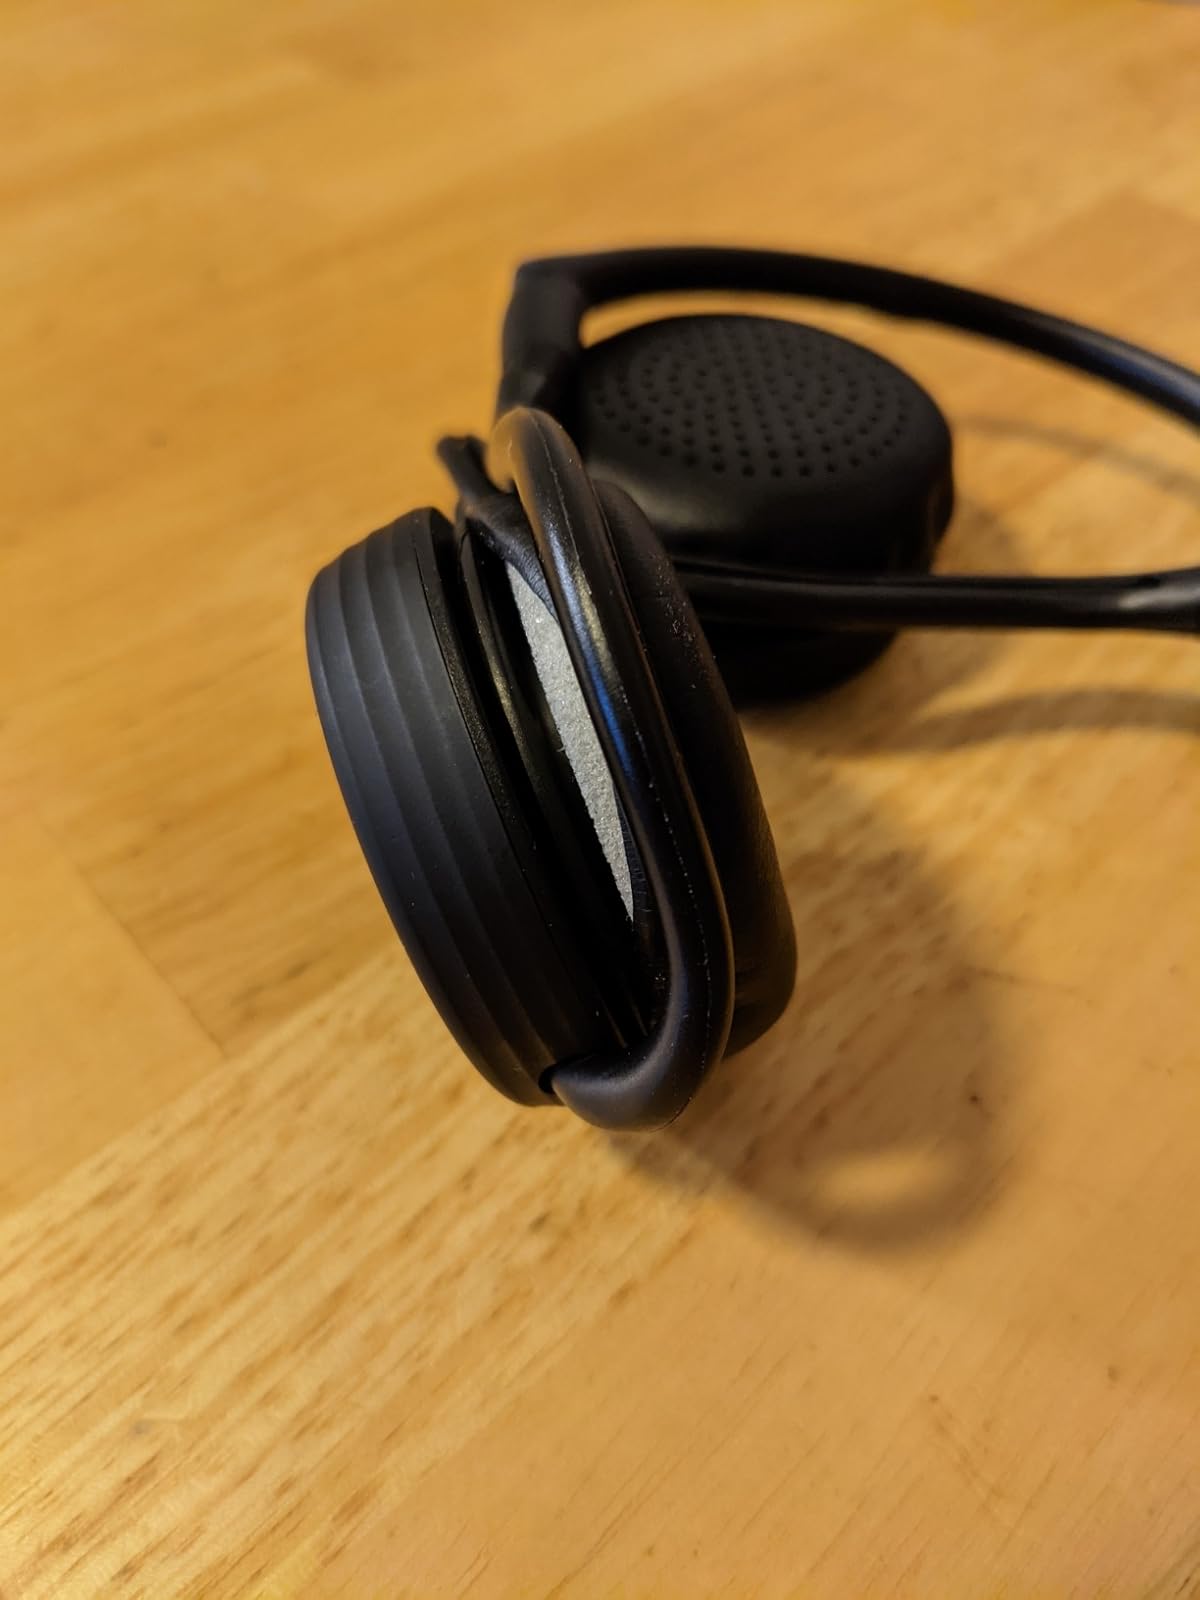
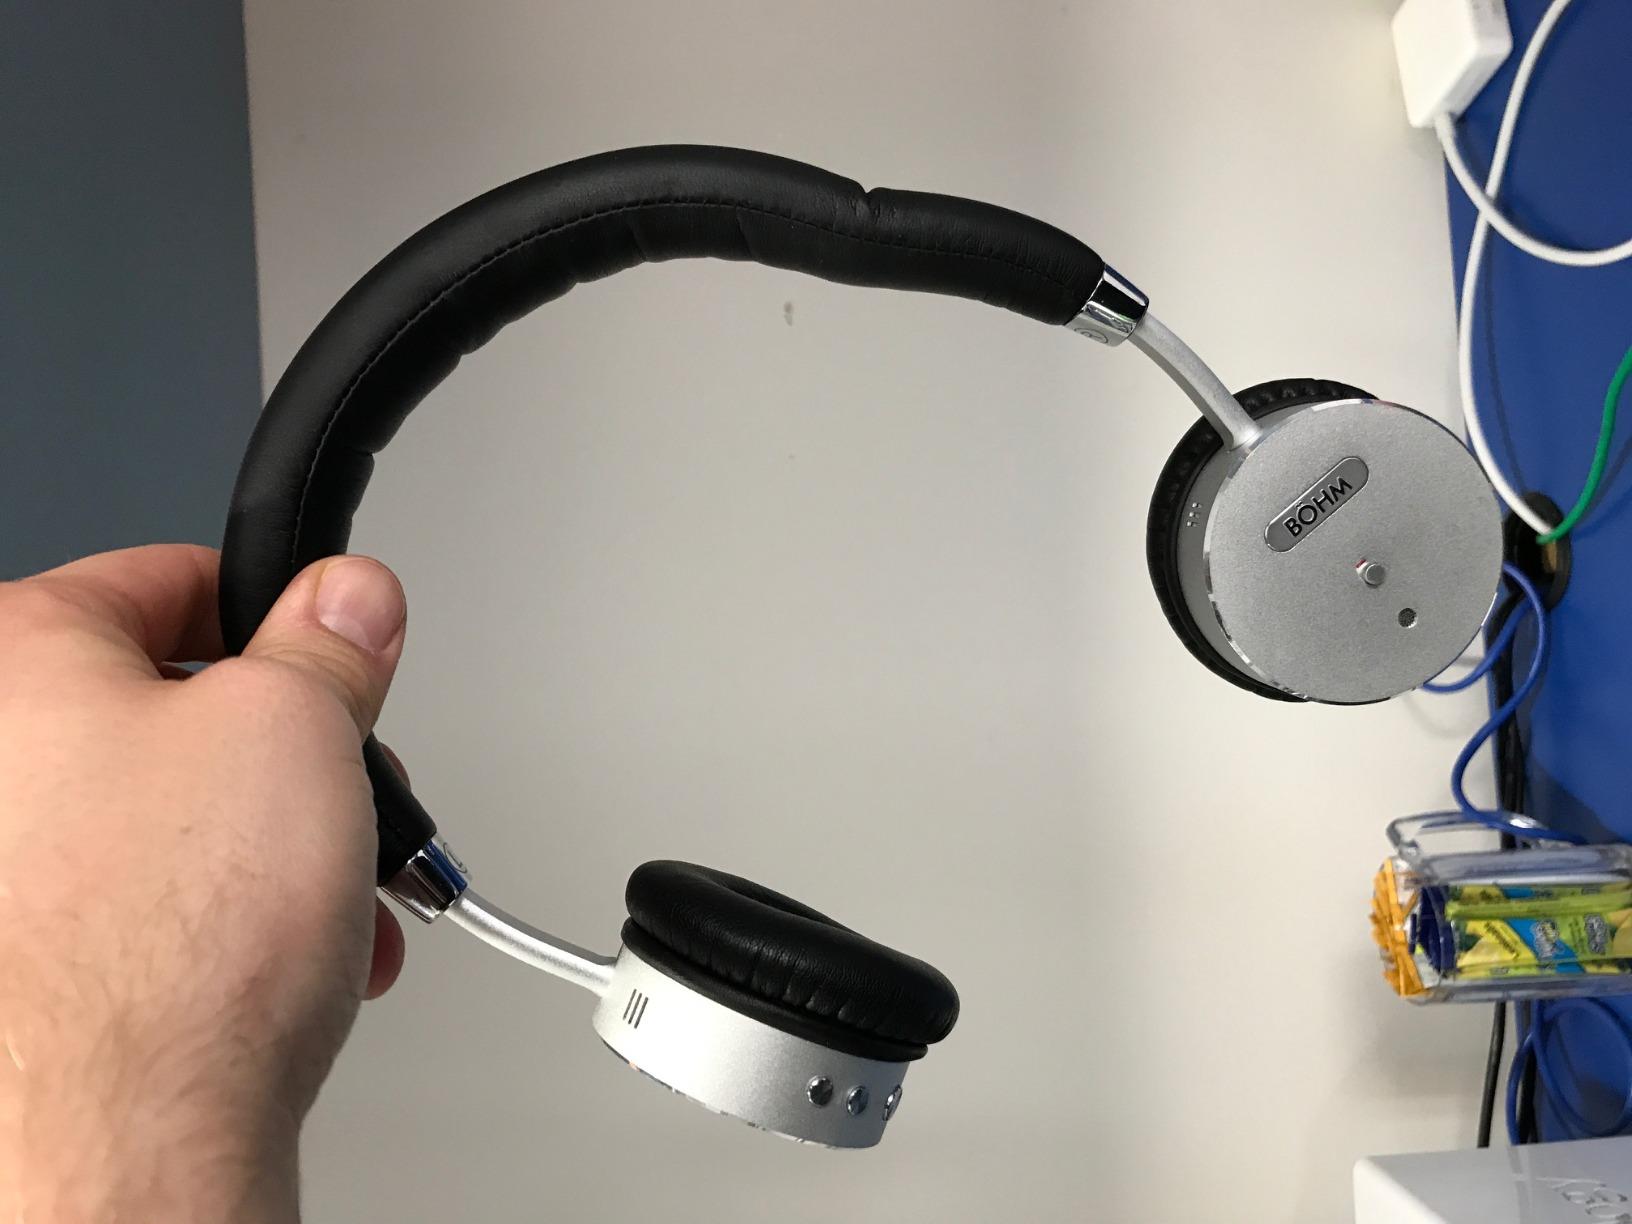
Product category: headphones
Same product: no